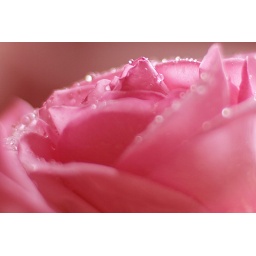
I think I'm fully recovered. So gym bag is definitely in the car today! (20/365)